Alpine newt

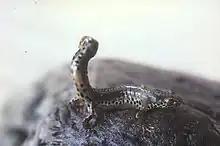
Defensive position, with tail curled up

On land, alpine newts are mainly nocturnal, hiding for most of the day and moving and feeding during the night or in the twilight. Hibernation also usually takes place in terrestrial hiding places. They have been observed to climb up to on vertical walls of basement ducts, where they hibernated, on wet nights. Migration to breeding sites occurs on sufficiently warm (above 5 °C) and humid nights and may be delayed or interrupted for several weeks in unfavourable conditions. The newts can also leave the water in case of a sudden cold snap.